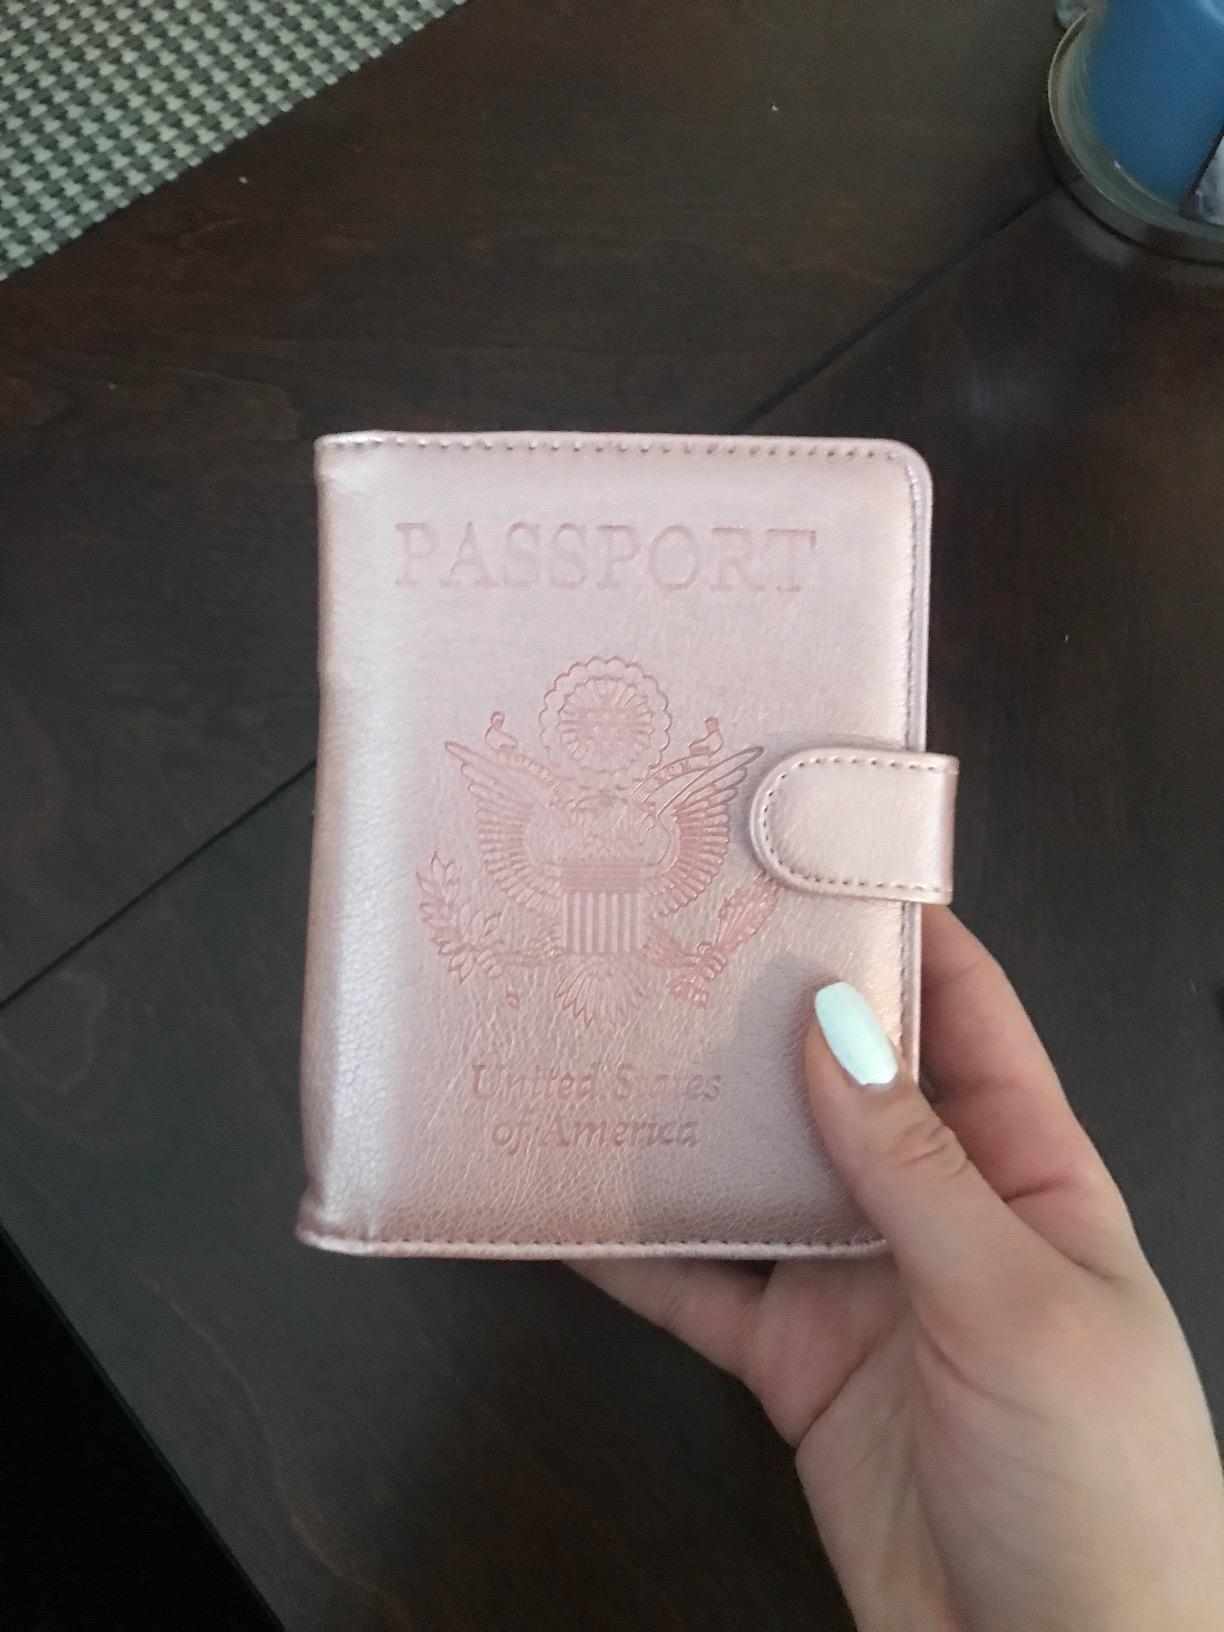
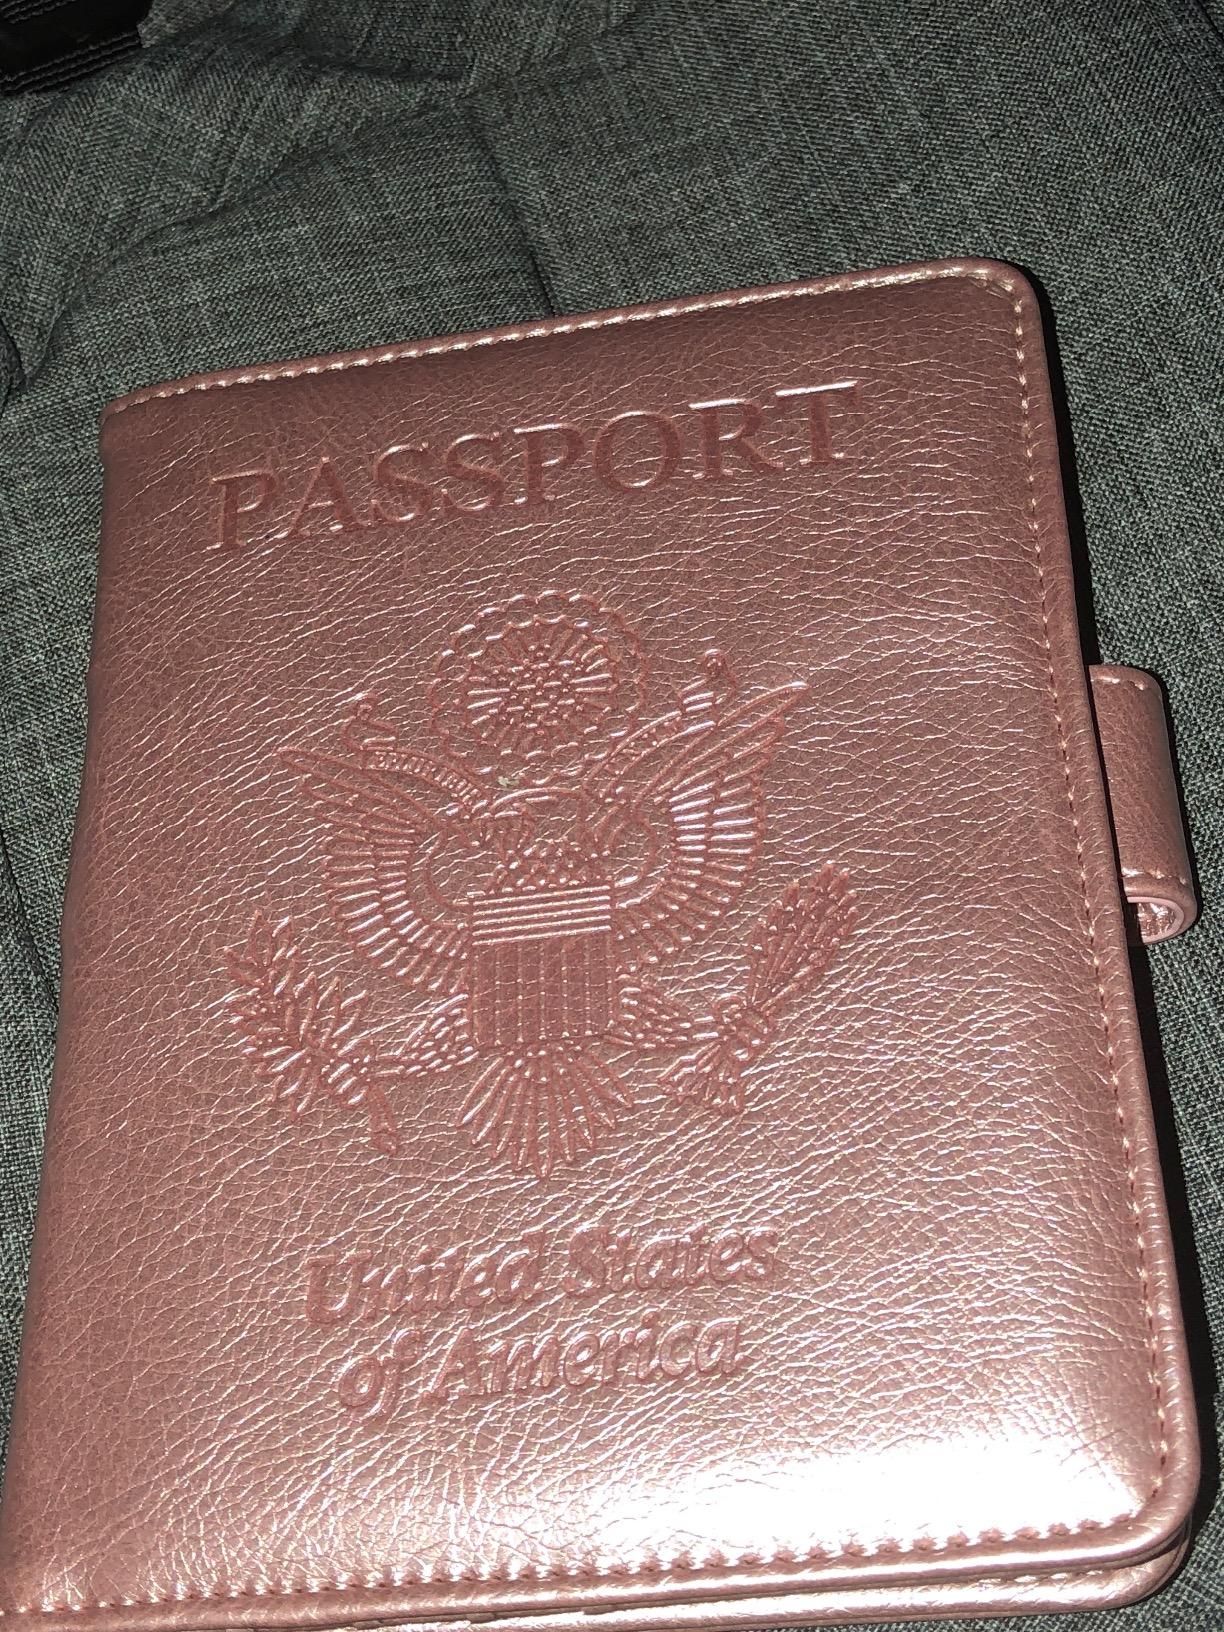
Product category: accessories_wallet
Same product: yes